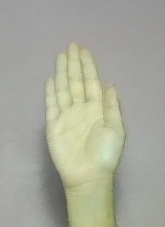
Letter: seen